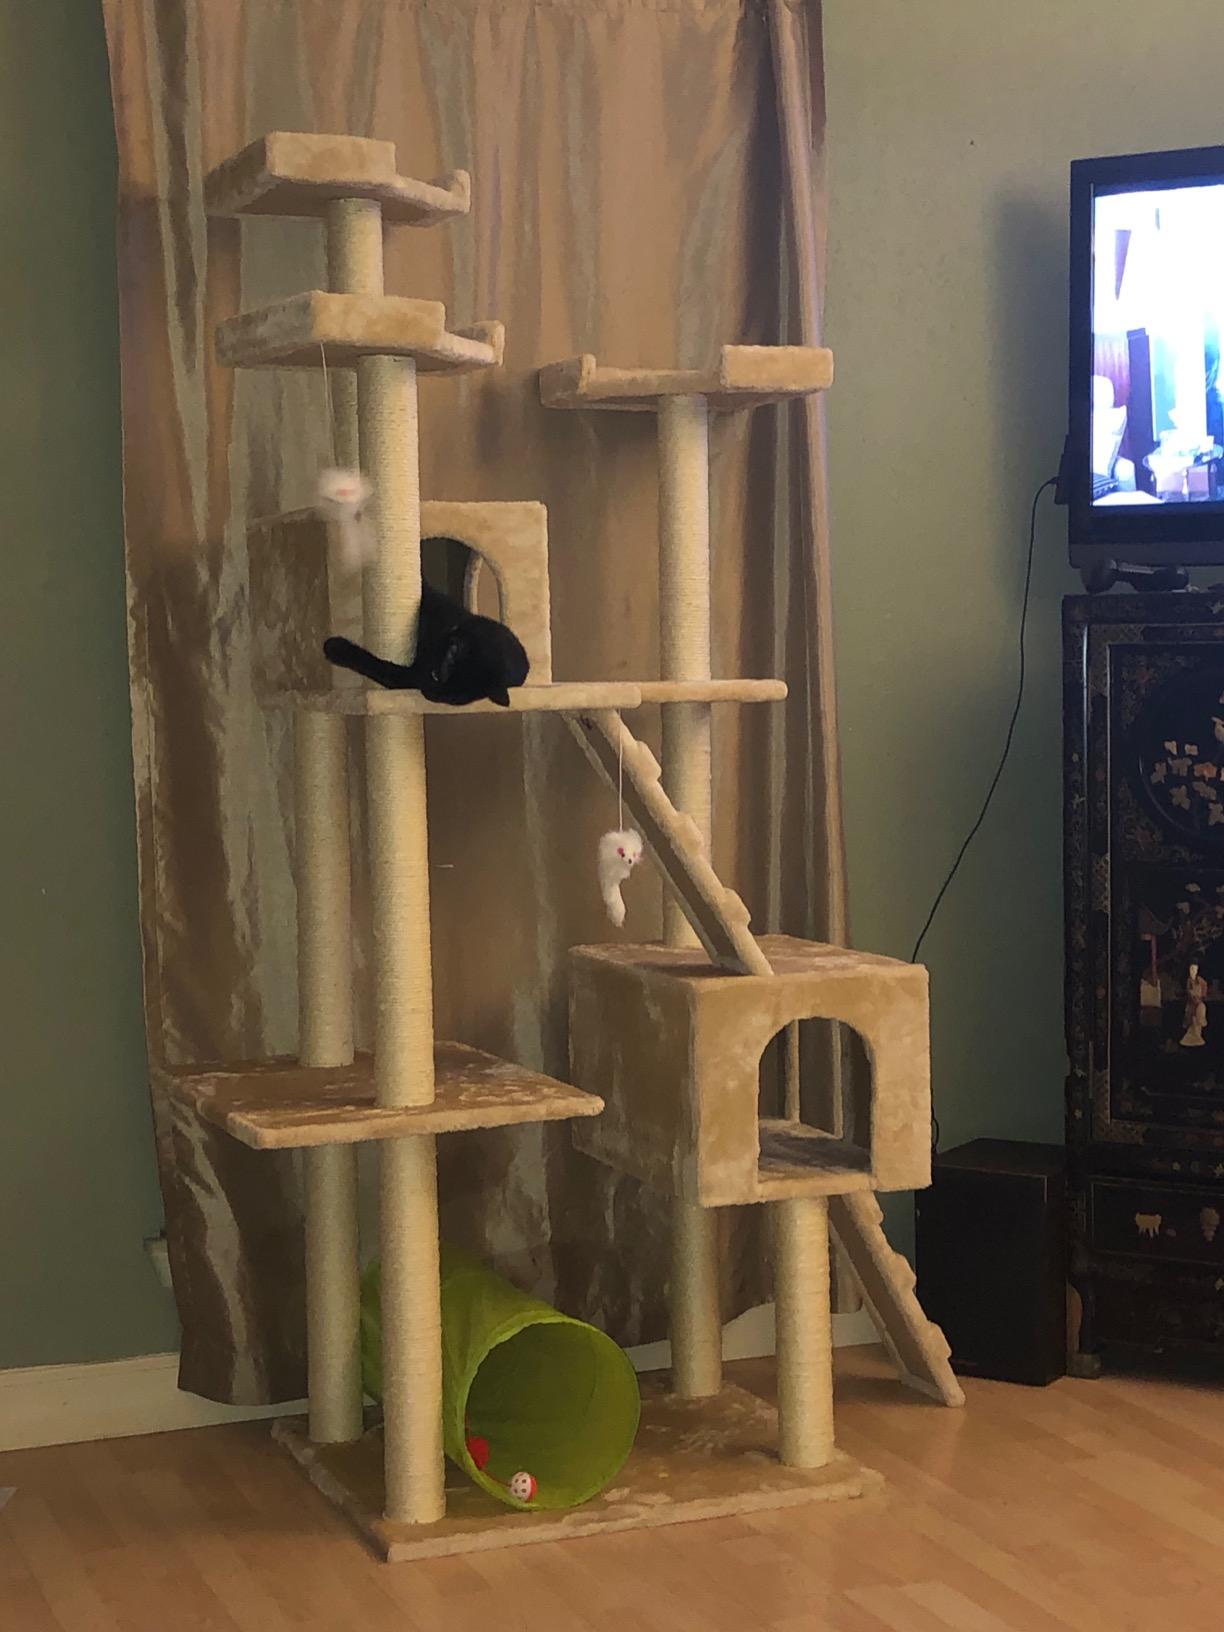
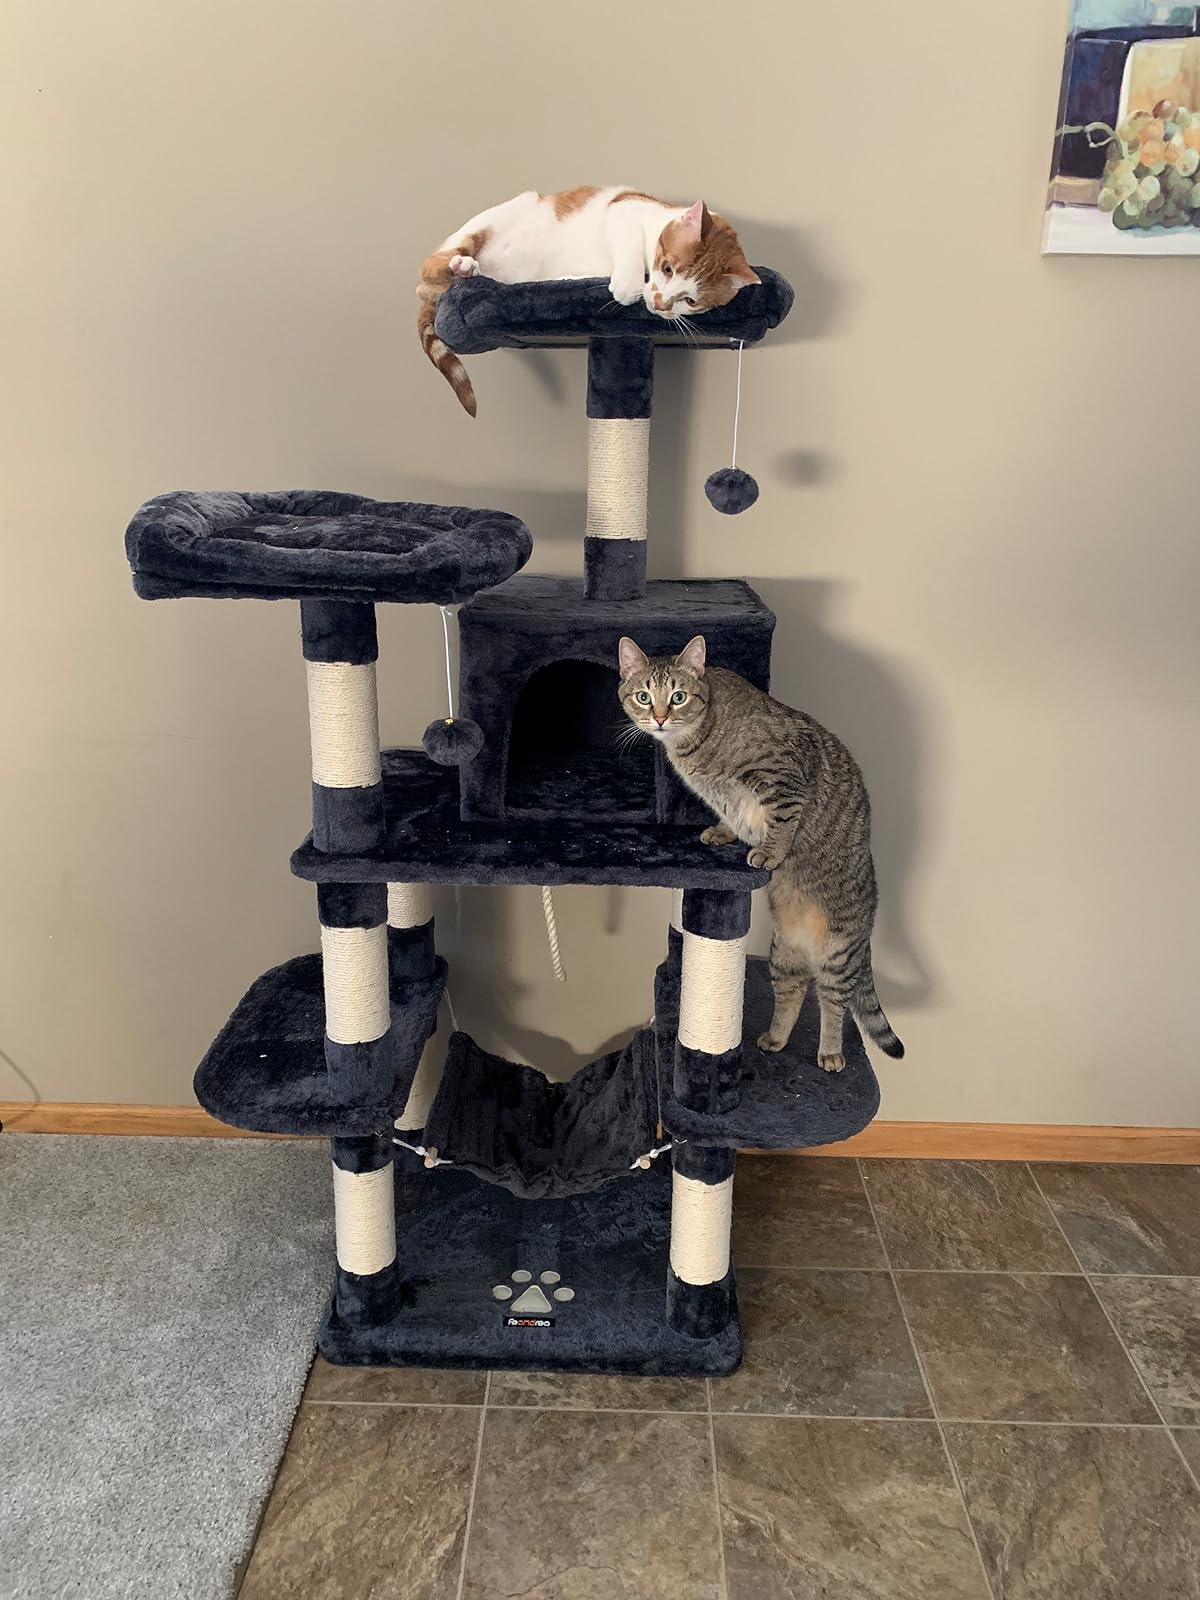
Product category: items_cat tree
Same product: no